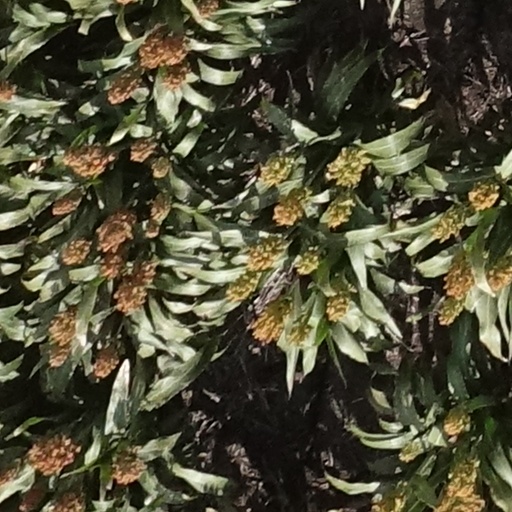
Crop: sorghum